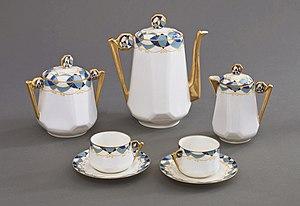
Service à café Copenhague, en bleu et or, manufacture Chabrol et Poirier, Limoges.
René Crevel est un décorateur, architecte et peintre français né le 23 février 1892 à Rouen et mort le 2 décembre 1971 à Villeneuve-Loubet.